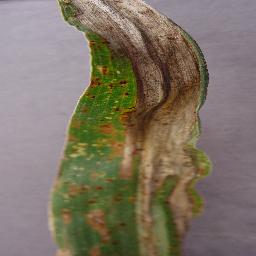
Label: Corn___Northern_Leaf_Blight